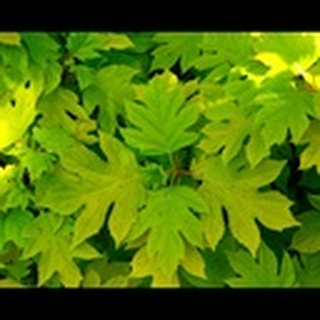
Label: healthy_cotton